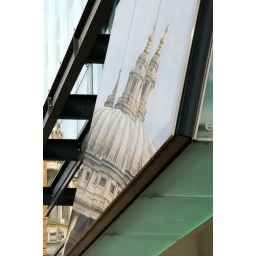
reflected in the windows of the Salvation Army building in Sermon Lane